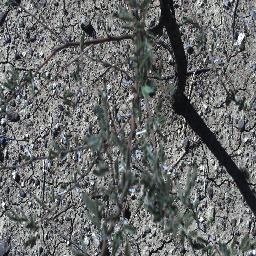
Label: prickly_acacia